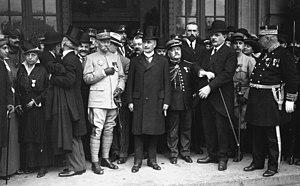
Paul Deschanel, président de la Chambre des députés, Édouard Herriot, maire de Lyon, et le général Ménier, lors de l'arrivée des grands blessés de la Grande Guerre à Lyon.
Paul Deschanel, né le 13 février 1855 à Schaerbeek et mort le 28 avril 1922 à Paris, est un homme d'État, journaliste et écrivain français, président de la République du 18 février au 21 septembre 1920.
Cette page concerne l'année 1915 du calendrier grégorien.